German literature

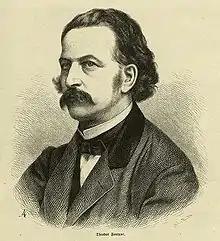
Theodor Fontane.

Weimar Classicism (German “"Weimarer Klassik"” and “"Weimarer Klassizismus"”) is a cultural and literary movement of Europe, and its central ideas were originally propounded by Johann Wolfgang von Goethe and Johann Christoph Friedrich von Schiller during the period 1786 to 1805.